Barbara Engleder

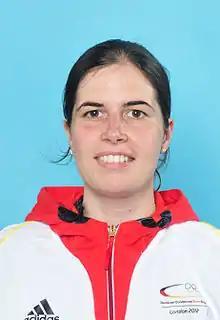
Barbara Engleder 2012

Barbara Engleder (née Lechner; born 16 September 1982, in Eggenfelden) is a German rifle shooter. She competed in the 50 m rifle three positions event at the 2012 Summer Olympics, where she placed 6th in the final. She won gold at the 50 m rifle three positions event at the 2016 Summer Olympics